Ninemile Canyon (Utah)

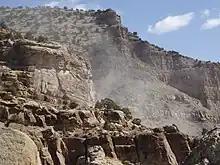
Road dust drifts up the canyon, March 2008.

Nine Mile's unique archaeological resources have led to intense debate over land use. As in many rural areas of the Western United States, land in the canyon is a patchwork of public and private property. Archaeological sites are found on both. Commercially important deposits of minerals and other geological resources have also been discovered, further complicating the issues. Since 2002, the Bill Barrett Corporation, in cooperation with the BLM and private landowners, has been pursuing a natural gas exploration project on the West Tavaputs Plateau in and around the canyon. The company estimates the available natural gas reserves at approximately 1 trillion cubic feet (2.8 m). Bill Barrett Corporation has spent some $2 million on improving area roads, and the complete project, if approved as planned, could create as many as 1000 jobs. Government involvement in the project has been controversial, drawing complaints from conservation groups that not enough is being done to protect natural and cultural resources.